Peter Cosgrove

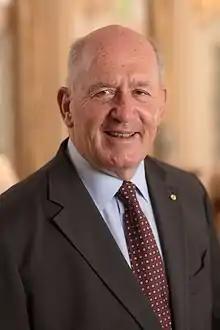
Cosgrove in 2017

General Sir Peter John Cosgrove, (born 28 July 1947) is an Australian retired senior Army officer who served as the 26th governor-general of Australia, in office from 2014 to 2019.